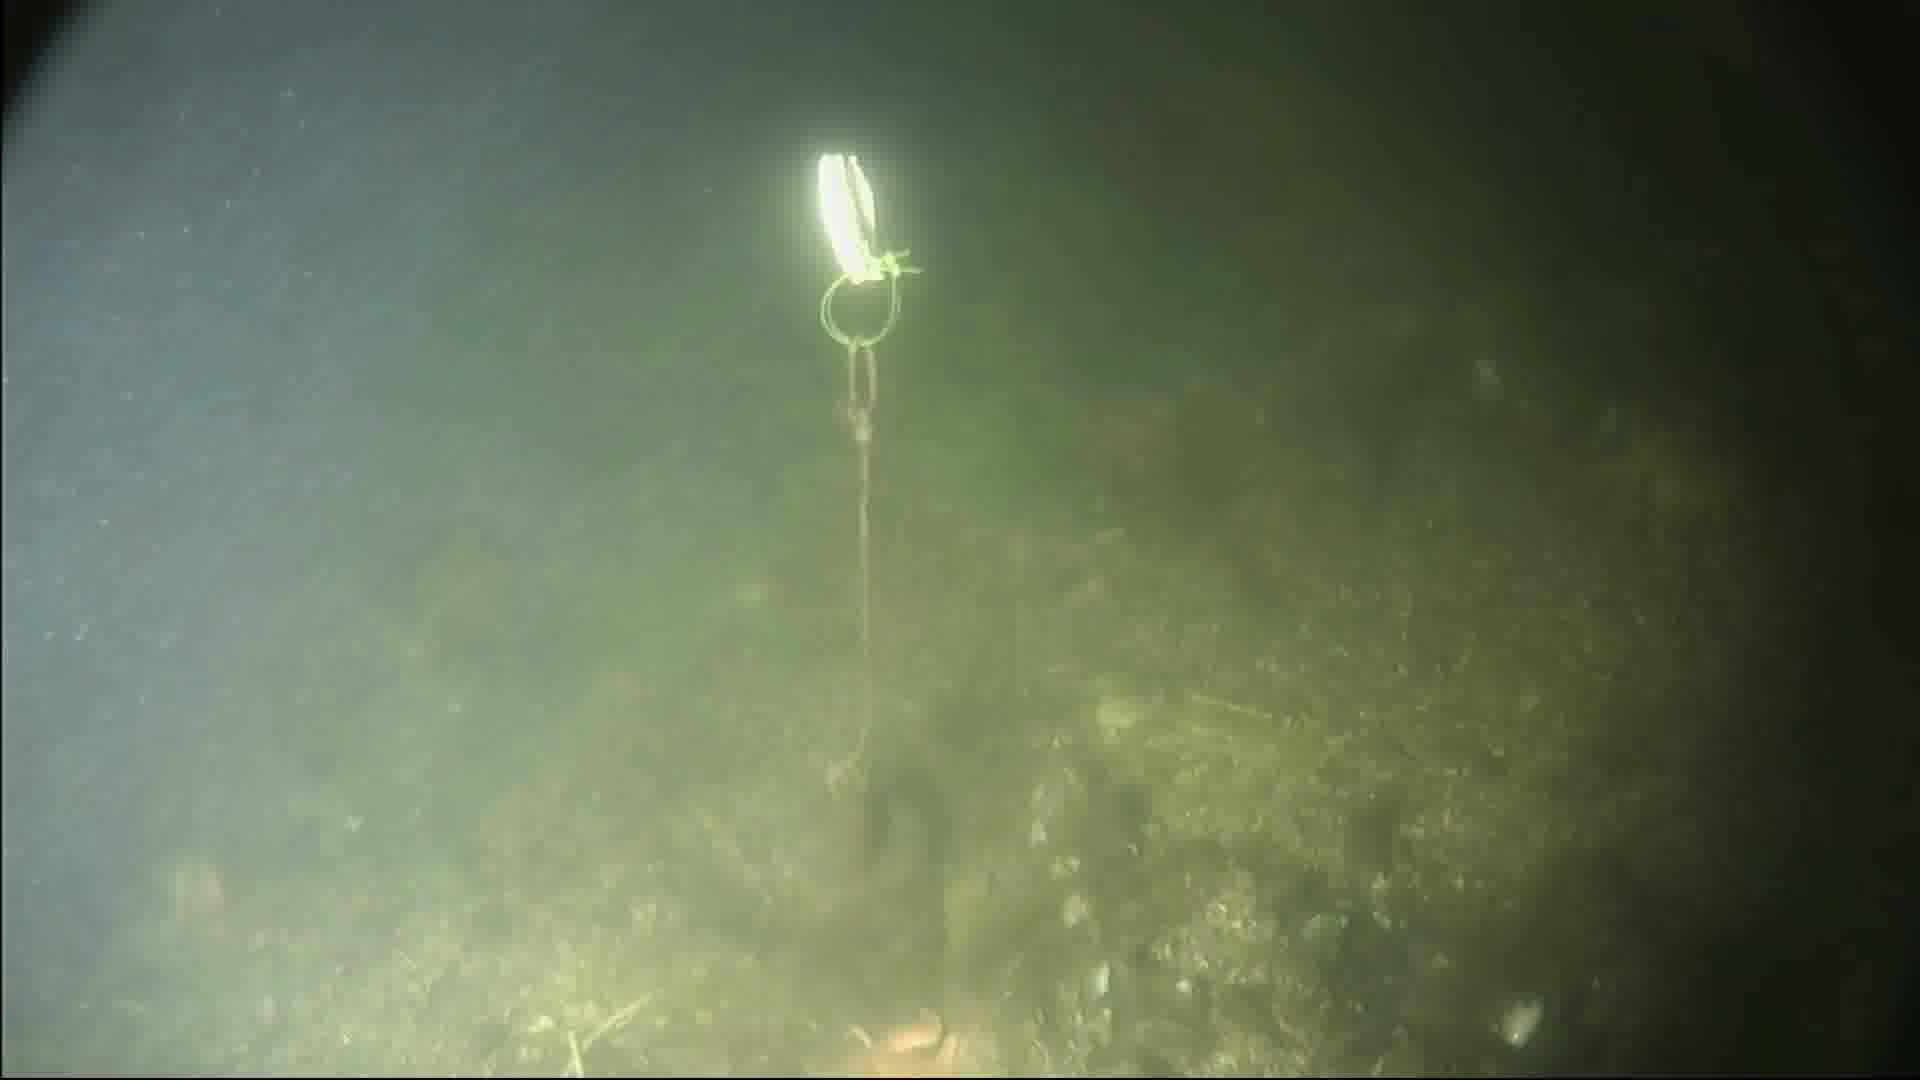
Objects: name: starfish